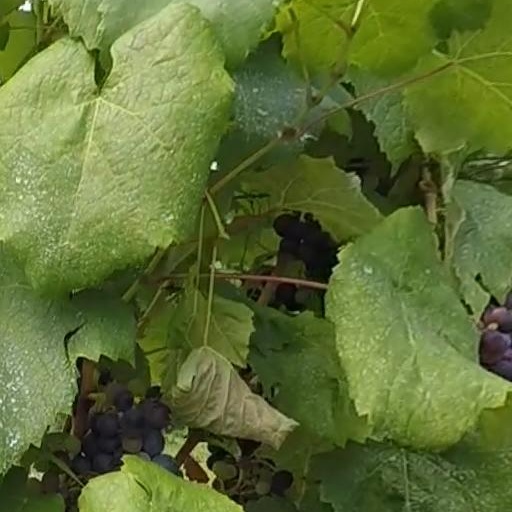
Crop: grape